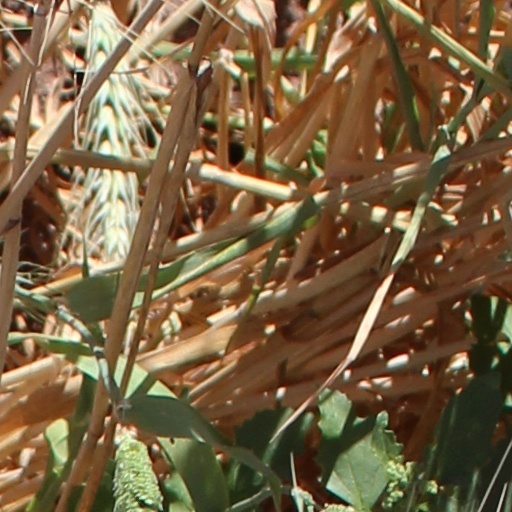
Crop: wheat